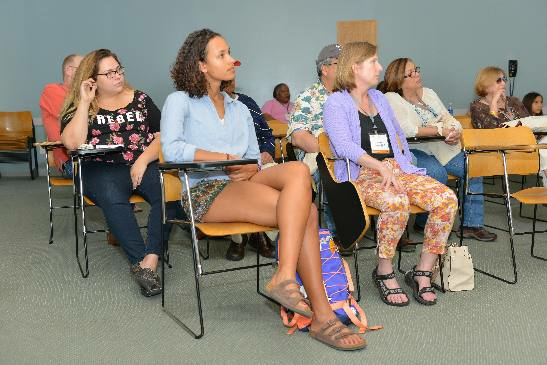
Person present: Yes